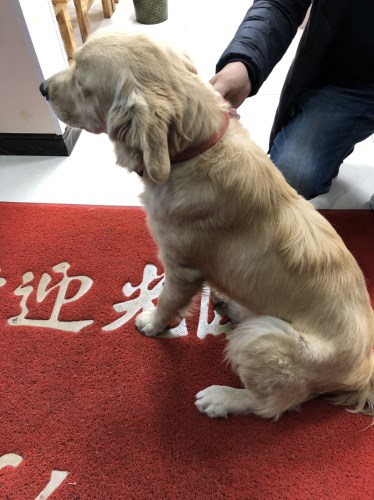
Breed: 5355-n000126-golden_retriever